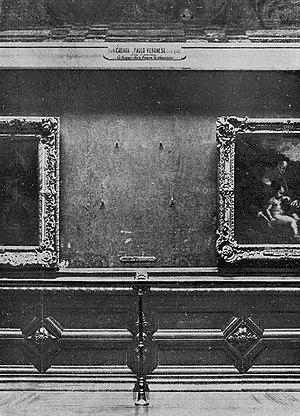
Yves Chaudron est un supposé faussaire français de toiles de maîtres, célèbre pour avoir soi-disant exécuté des copies de La Joconde à l'occasion de son vol en 1911. L'existence de Chaudron n'a jamais été prouvée. Il est sans doute l'invention de Karl Decker, qui, en 1932, dans un article pour le Saturday Evening Post, le fit passer pour une personne réelle.
La Joconde, ou Portrait de Mona Lisa, est un tableau de l'artiste Léonard de Vinci, réalisé entre 1503 et 1506 ou entre 1513 et 1516, et peut-être jusqu'à 1519, qui représente un portrait mi-corps, probablement celui de la Florentine Lisa Gherardini, épouse de Francesco del Giocondo. Acquise par François Iᵉʳ, cette peinture à l'huile sur panneau de bois de peuplier de 77 × 53 cm est exposée au musée du Louvre à Paris. La Joconde est l'un des rares tableaux attribués de façon certaine à Léonard de Vinci.